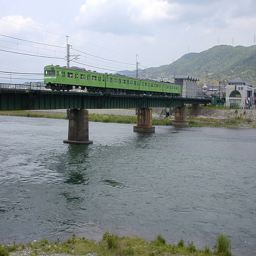
A train on a bridge traveling over a body of water.
A green train crossing a bridge over a river.
Green city tram train crossing bridge over river.
Green trains crossed a track on a bridge above a river.
A green passenger train crossing a bridge over water